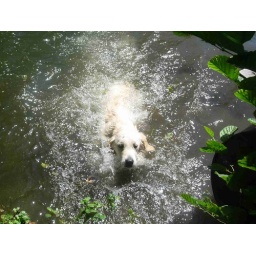
Alix is a female golden retriever and a service dog in training. Picture taken by her foster family.